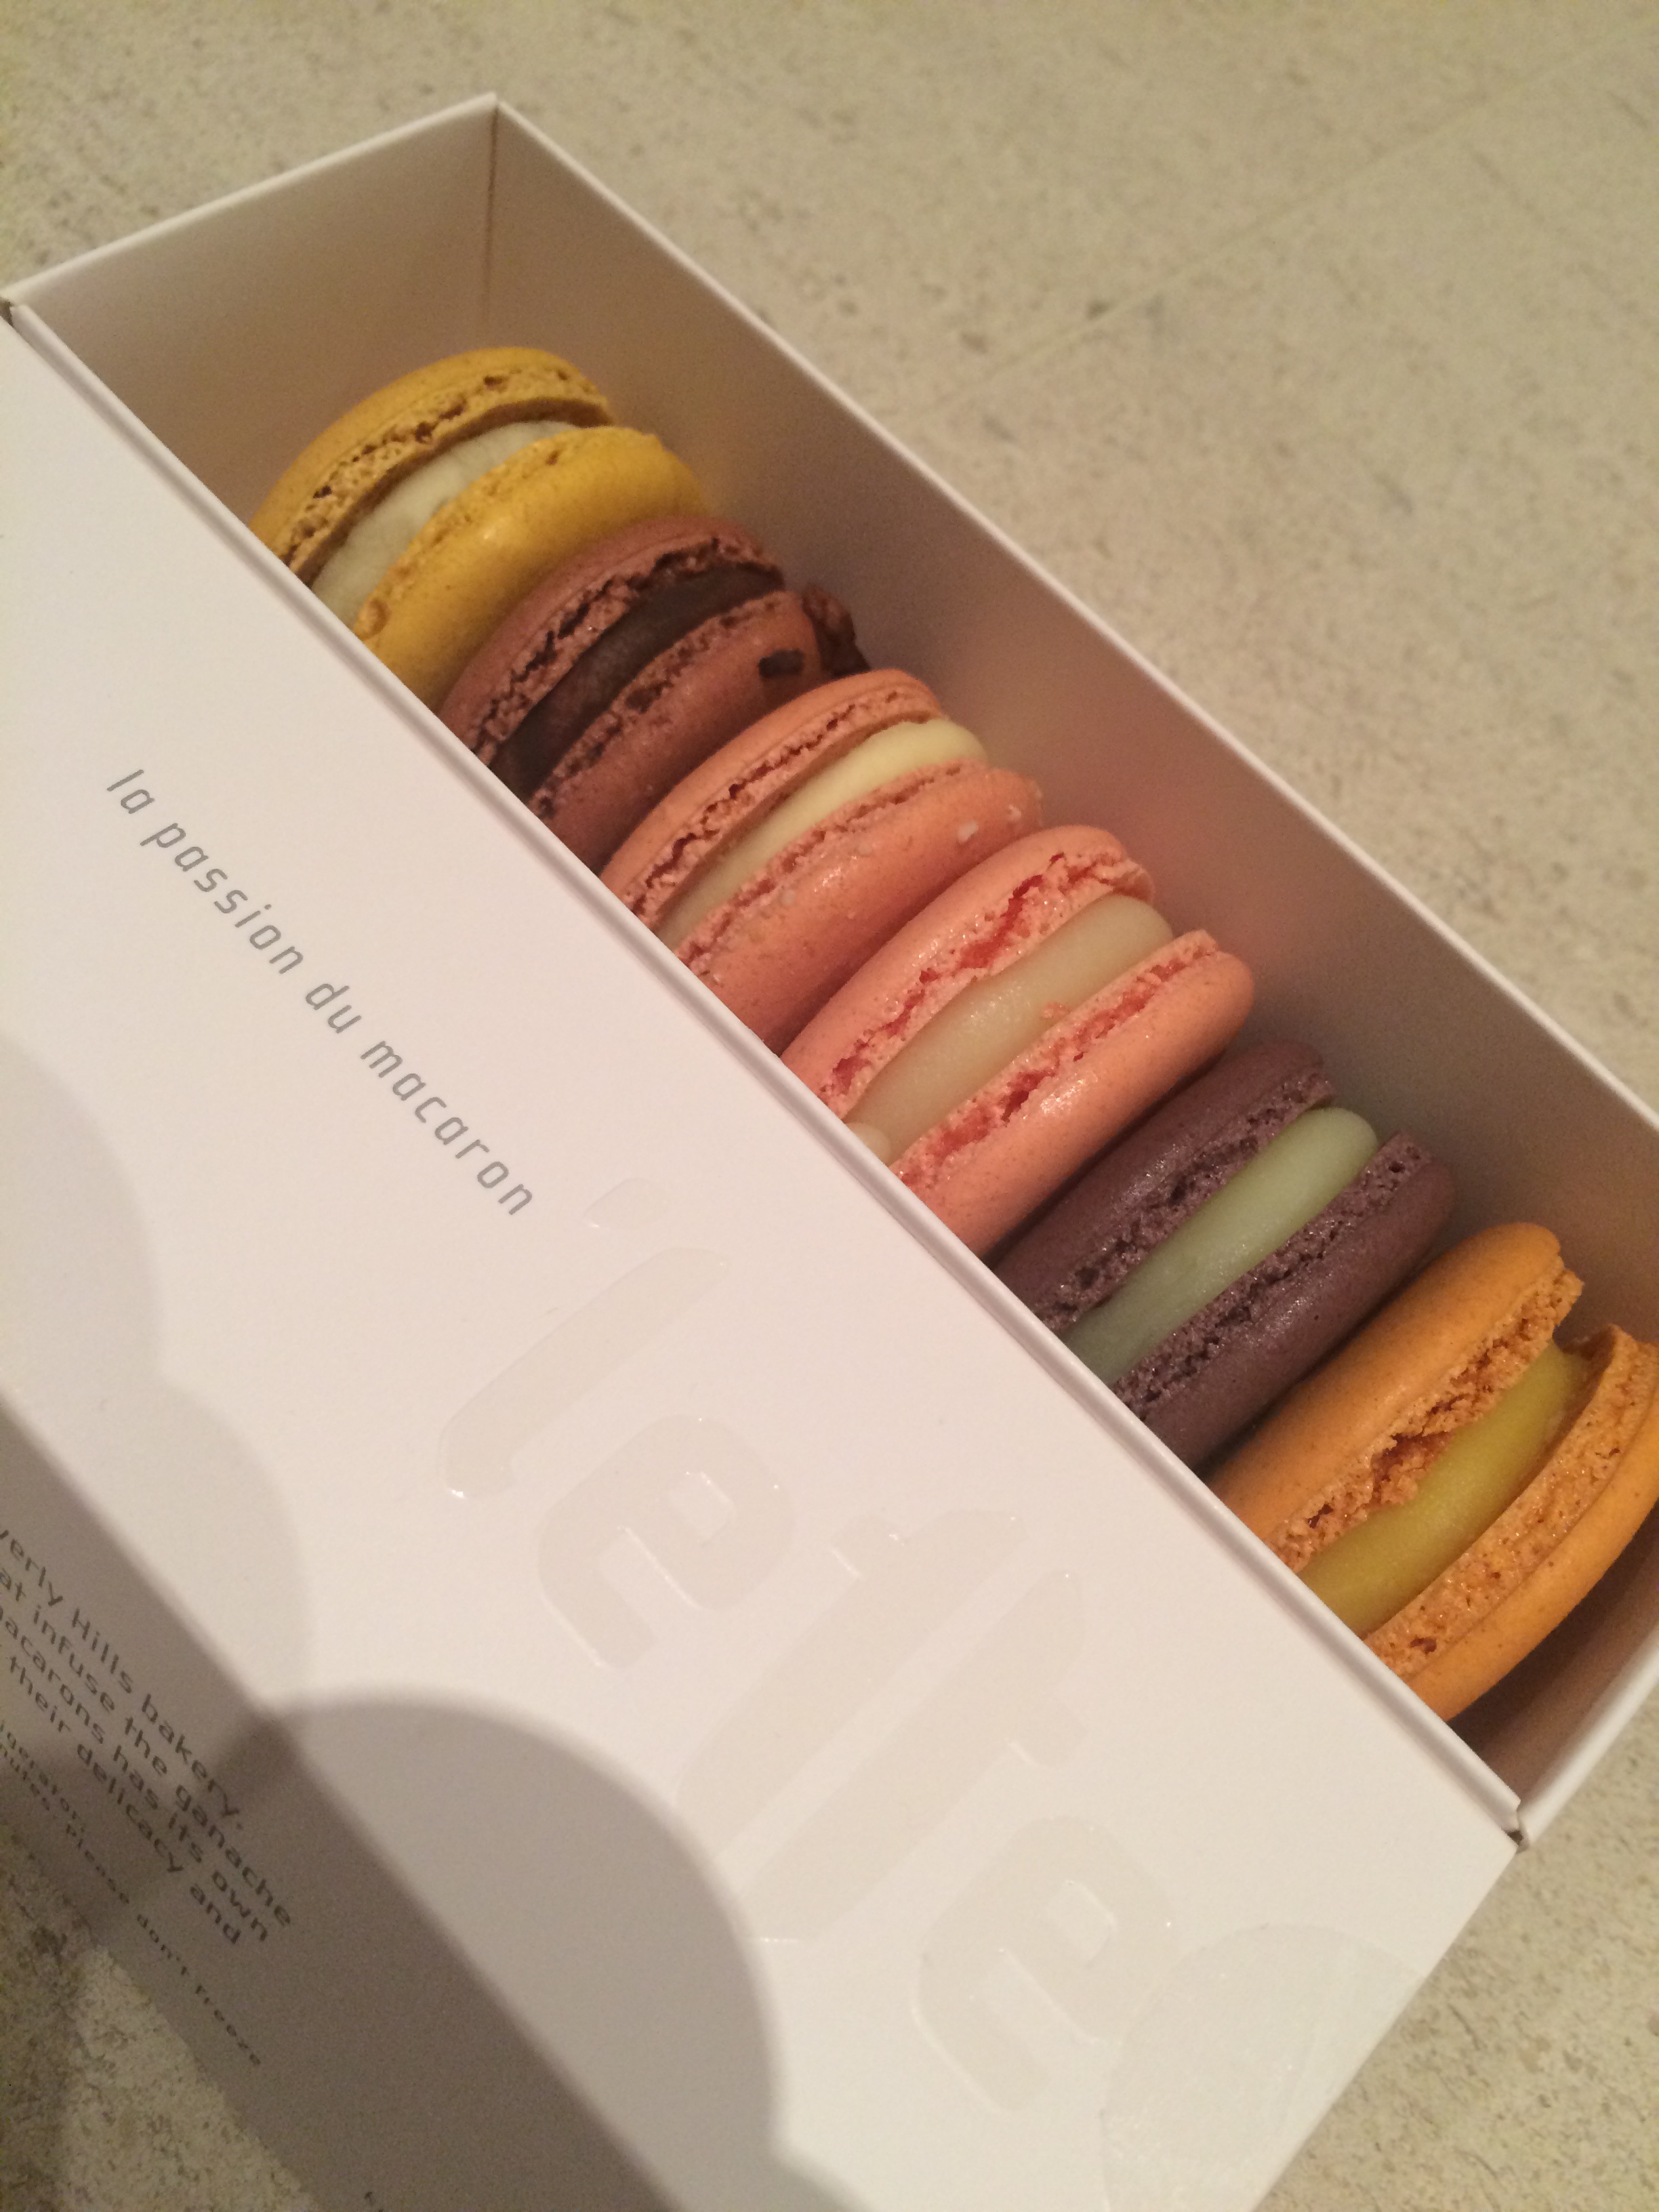
sweet, food, produce, small, colorful, baking, gourmet, macaron, dessert, delicious, pastry, bake, french, traditional, assortment, confectionery, flavor